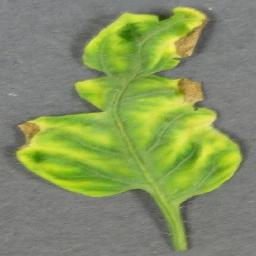
Label: Tomato___Tomato_Yellow_Leaf_Curl_Virus